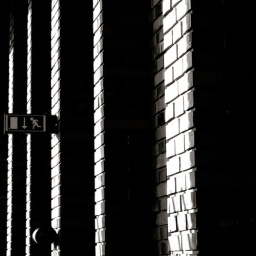
Berlin in black and white (2007)